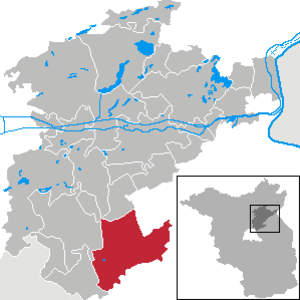
Werneuchen
Kort
Werneuchen er en by i Brandenburg, Tyskland, i kreisen Barnim nordøst for Berlin. Størstedelen af befolkningen i Werneuchen pendler til Berlin.